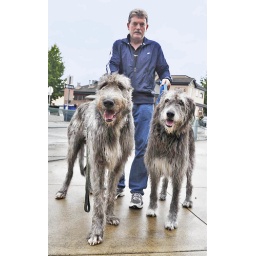
Patrick Moloney with his dogs Flynn and Blossom (Irish wolf hounds), Flynn won a prize for biggest dog in show.